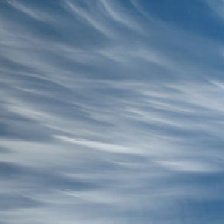
Cloud type: Cirrostratus